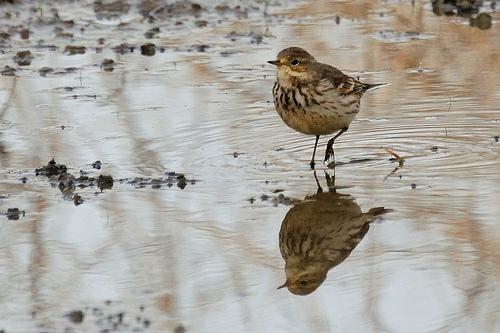
A photo of a american pipit